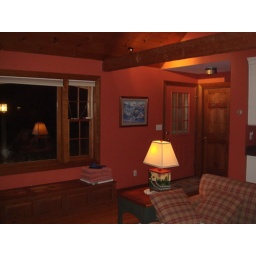
looking toward front wall of house in family room (entrance door visible on right)